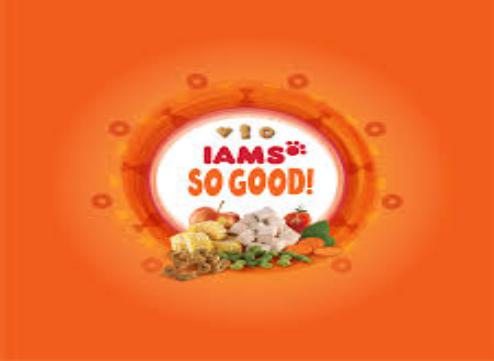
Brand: Iams
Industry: Food